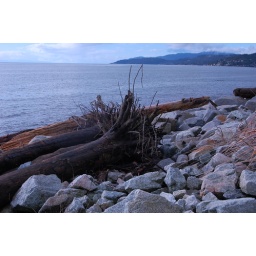
trees by the water